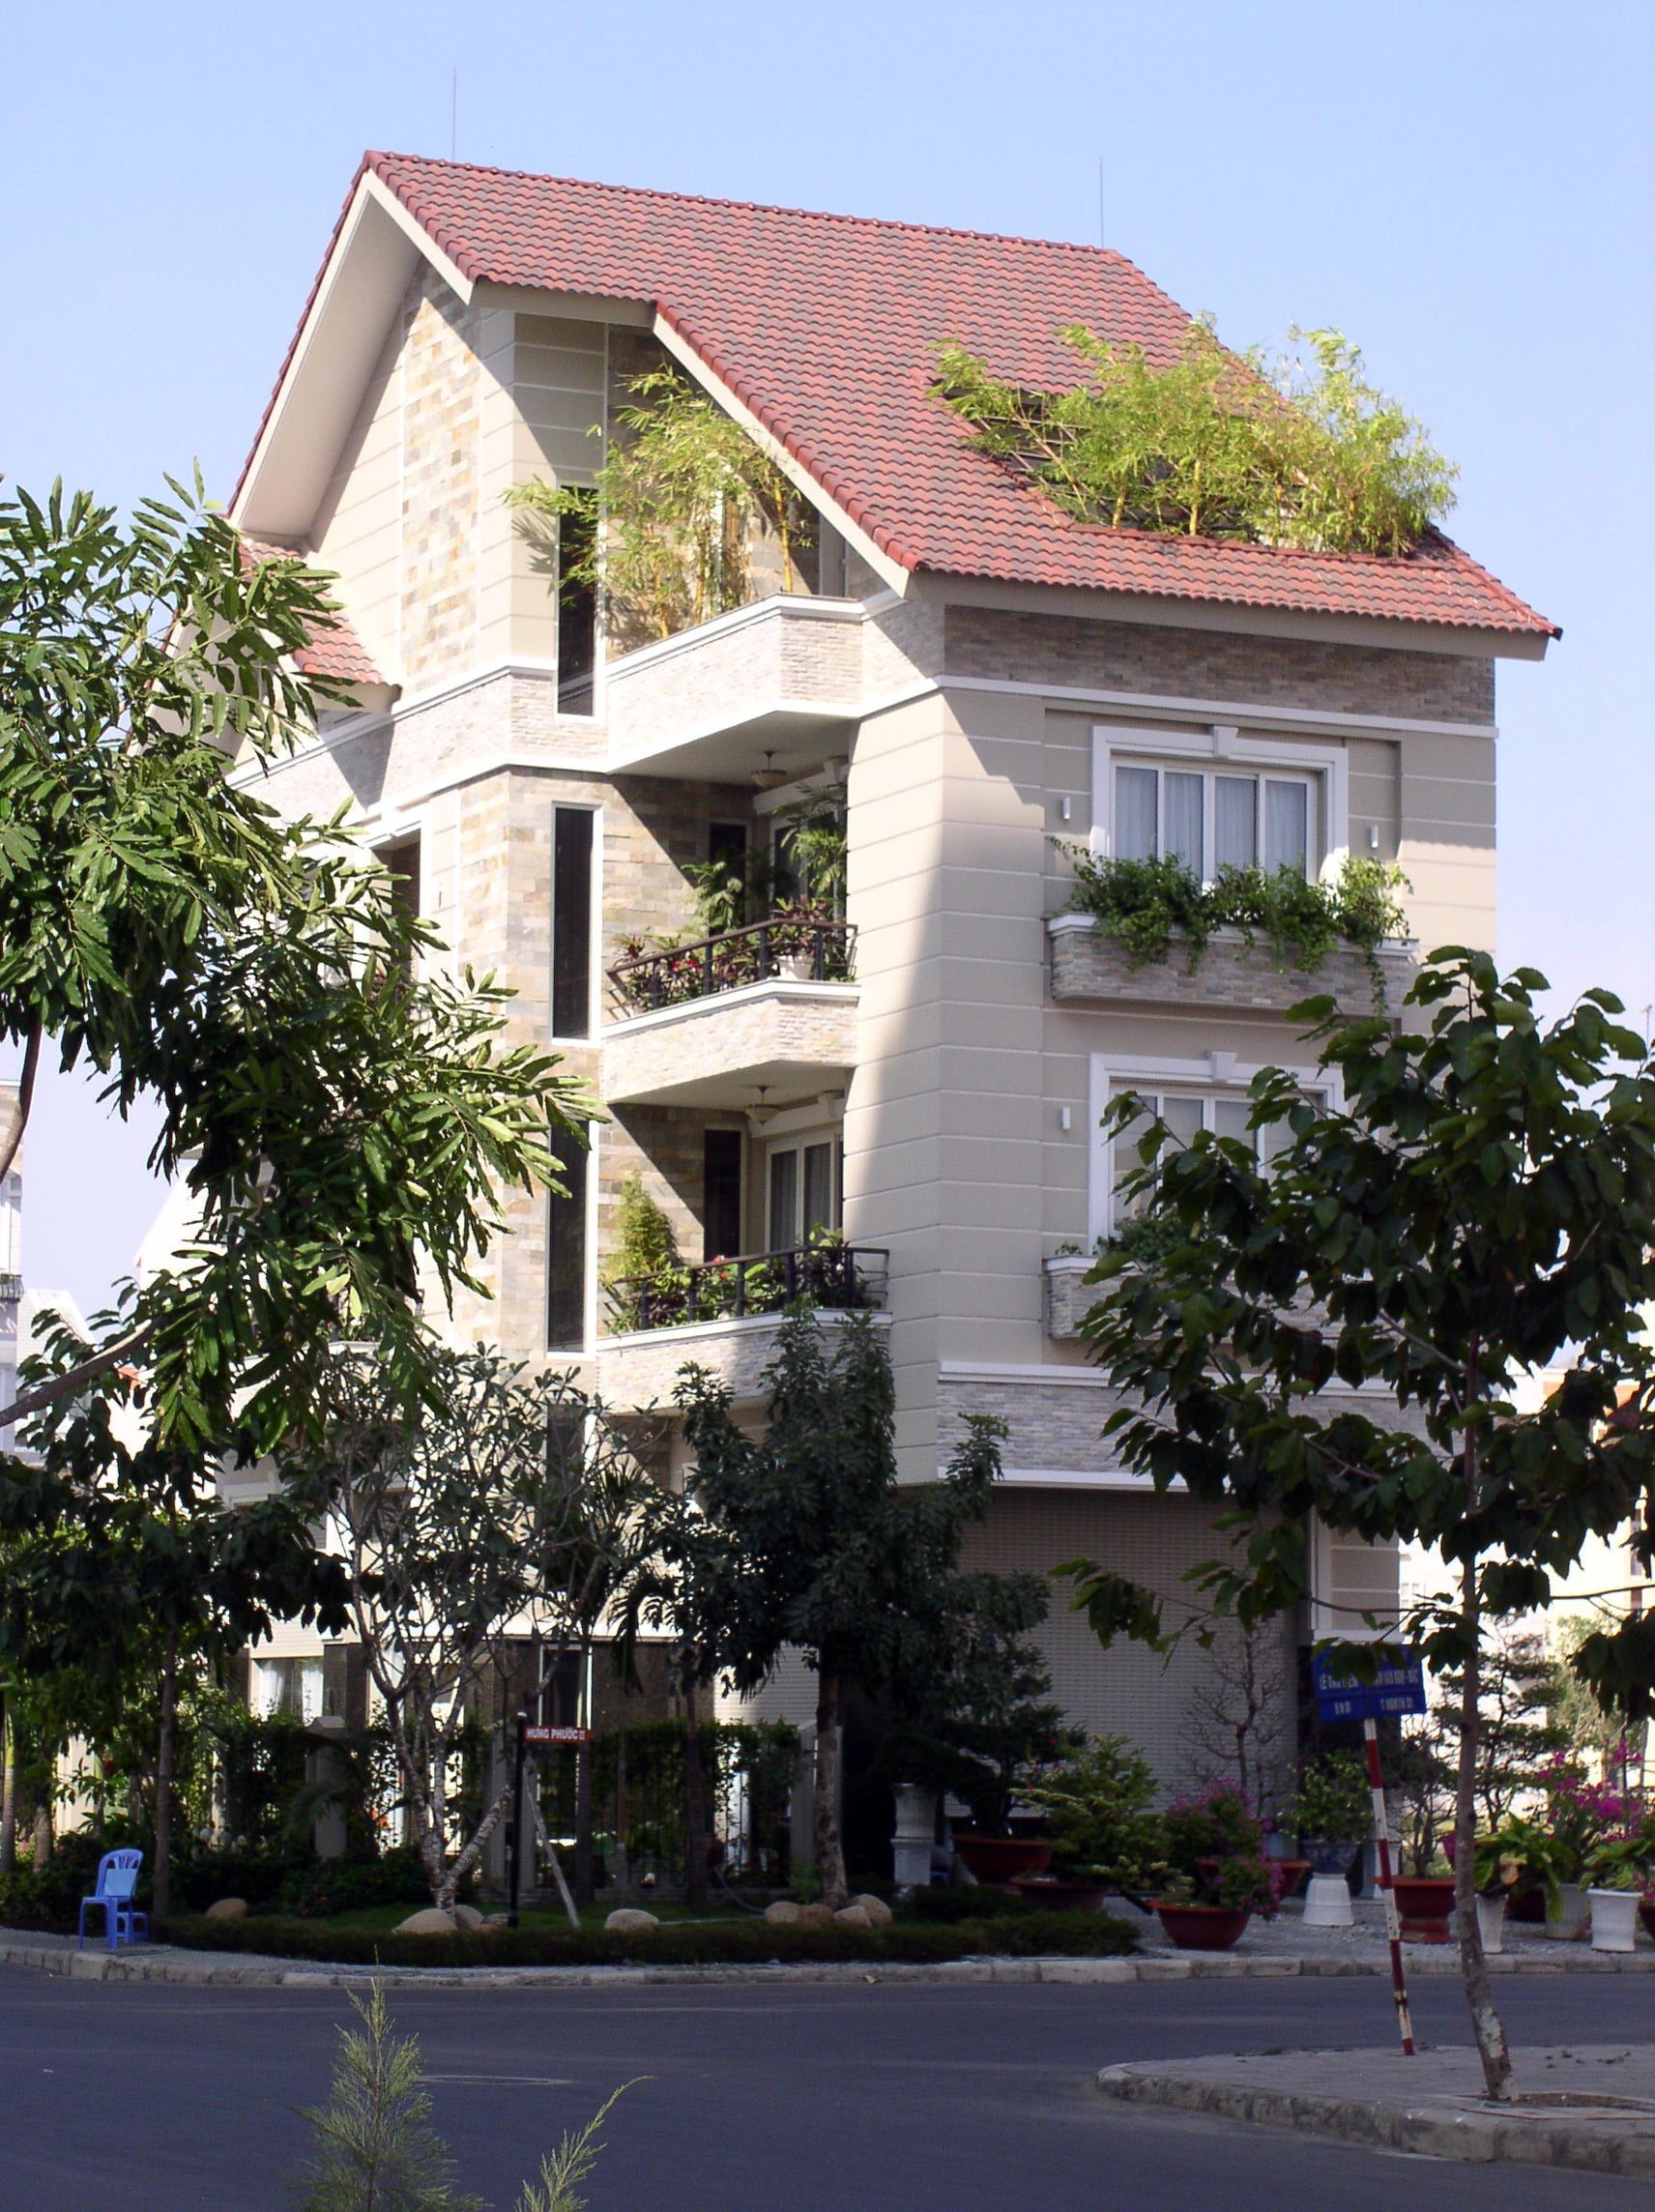
landscape, outdoor, architecture, plant, house, town, building, home, vacation, village, green, clean, facade, property, exterior, environmental, residential, apartment, housing, eco, design, bright, beautiful, style, estate, condominium, neighbourhood, residential area, tri level